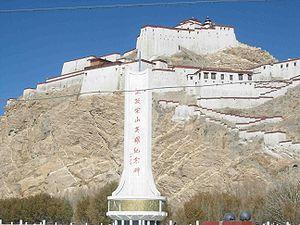
L'expédition militaire britannique au Tibet de 1903-1904 est une invasion du Tibet par un contingent de l'Armée des Indes britanniques, dont la mission était d'établir des relations diplomatiques et commerciales entre le Raj britannique et le Tibet, et de devancer des supposées actions russes.
Le bourg de Gyantsé est une ville située dans le comté de Gyantsé, ville-préfecture de Shigatsé, dans la région autonome du Tibet.